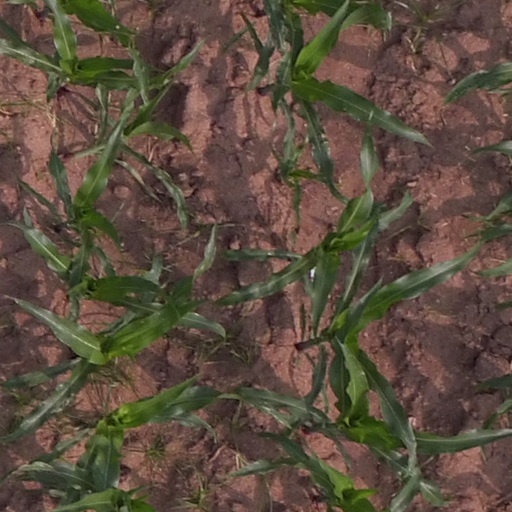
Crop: maize; corn